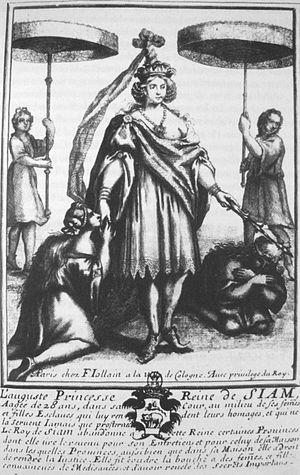
Phetracha est un roi d'Ayutthaya, dans la Thaïlande actuelle. Il a usurpé le trône du roi Narai le Grand et fondé la dynastie Ban Phlu Luang, la dernière d'Ayutthaya. Membre de la famille étendue du roi, il était un conseiller de celui-ci et dirigeait le corps royal des éléphants. Il organisa cependant la « révolution siamoise de 1688 », fit exécuter les héritiers du roi et épousa sa fille pour monter sur le trône à la mort de celui-ci. Il mit fin à la politique pro-occidentale de Narai, expulsa les étrangers du royaume et lança le siège de Bangkok pour chasser les français du Siam. Après cette action, le pays tint les occidentaux à l'écart jusqu'au XIXᵉ siècle.